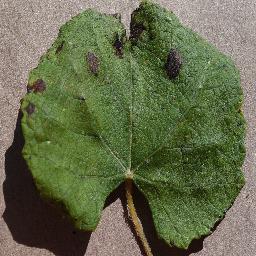
Label: Grape___Leaf_blight_(Isariopsis_Leaf_Spot)